FLP-FRT recombination

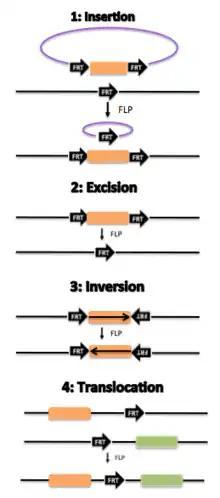

In genetics, Flp-"FRT" recombination is a site-directed recombination technology, increasingly used to manipulate an organism's DNA under controlled conditions "in vivo". It is analogous to Cre-"lox" recombination but involves the recombination of sequences between short flippase recognition target ("FRT") sites by the recombinase flippase ("Flp") derived from the 2 μ plasmid of baker's yeast "Saccharomyces cerevisiae".